Dudleya gnoma

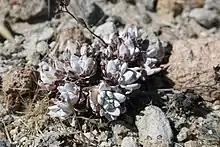
Growing in the shallow Miocene volcanic substrate on Santa Rosa.

In 1997, botanist Stephen W. McCabe gave the species a proper description as "Dudleya gnoma". The species was placed in the subgenera "Dudleya". Although it is included in subgenus "Dudleya", some of the petals approach a degree of spreading seen mostly in subgenus "Stylophyllum" plants like "Dudleya traskiae". The habit of the plants to grow on flat areas and in shallow soil is also similar to the subgenus "Hasseanthus". The overwhelming majority of the other characteristics, including the average petal altitude, broad leaf bases, and evergreen nature, does place it in subgenus "Dudleya".